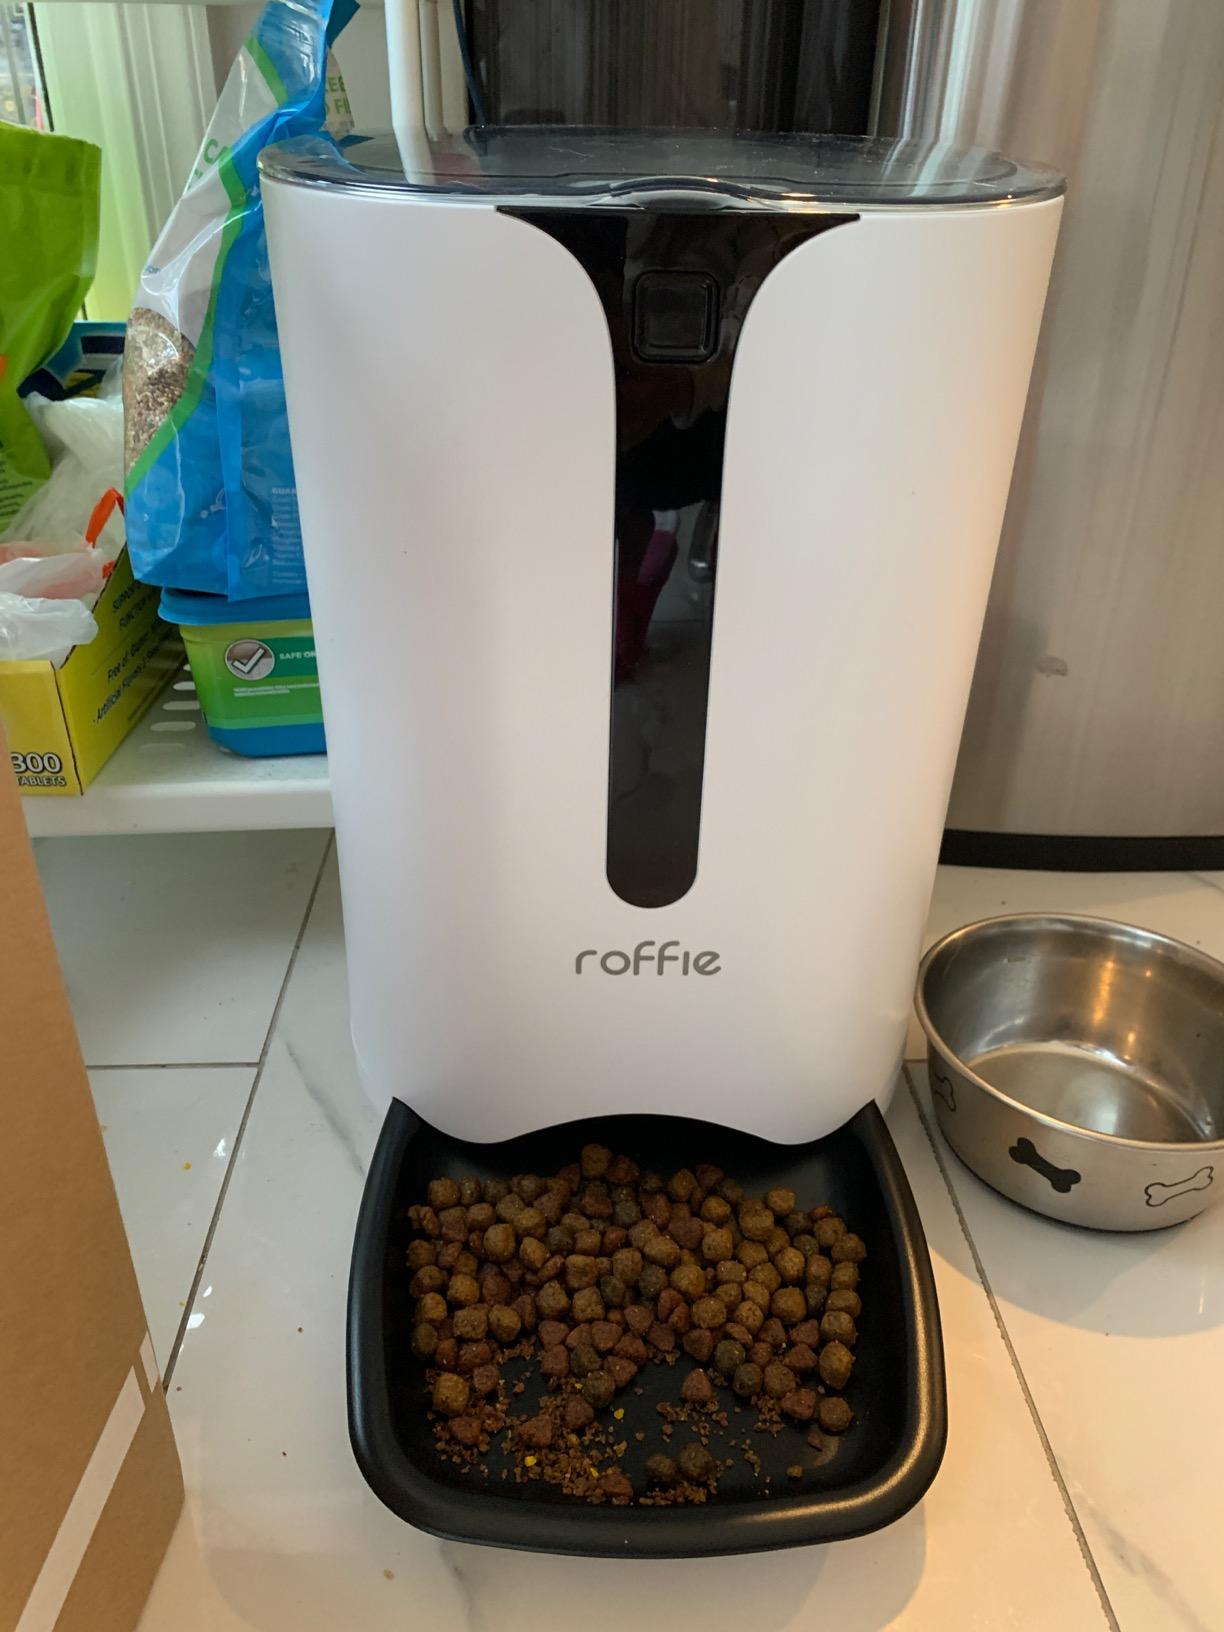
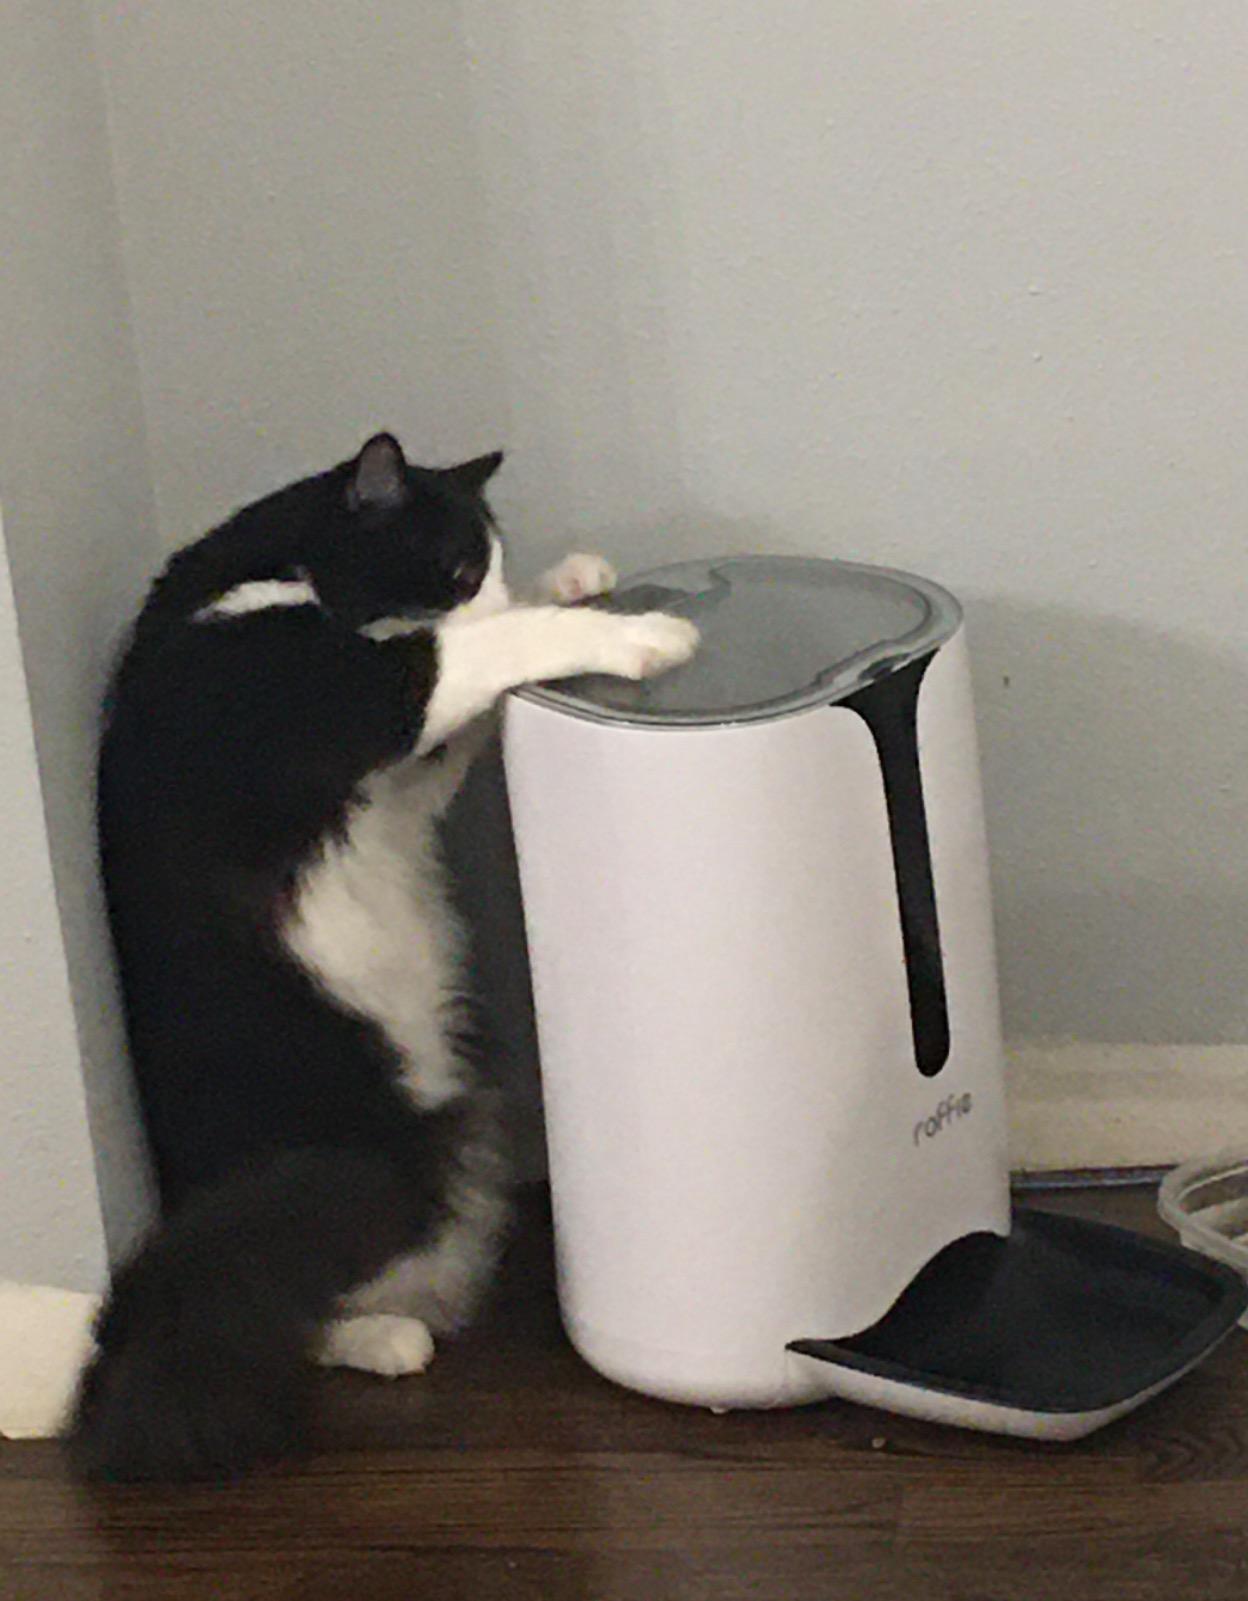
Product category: items_feeder
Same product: yes